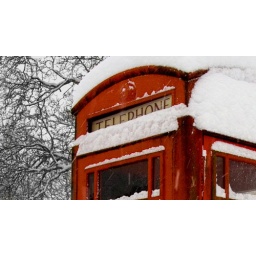
Red phone box in the snow